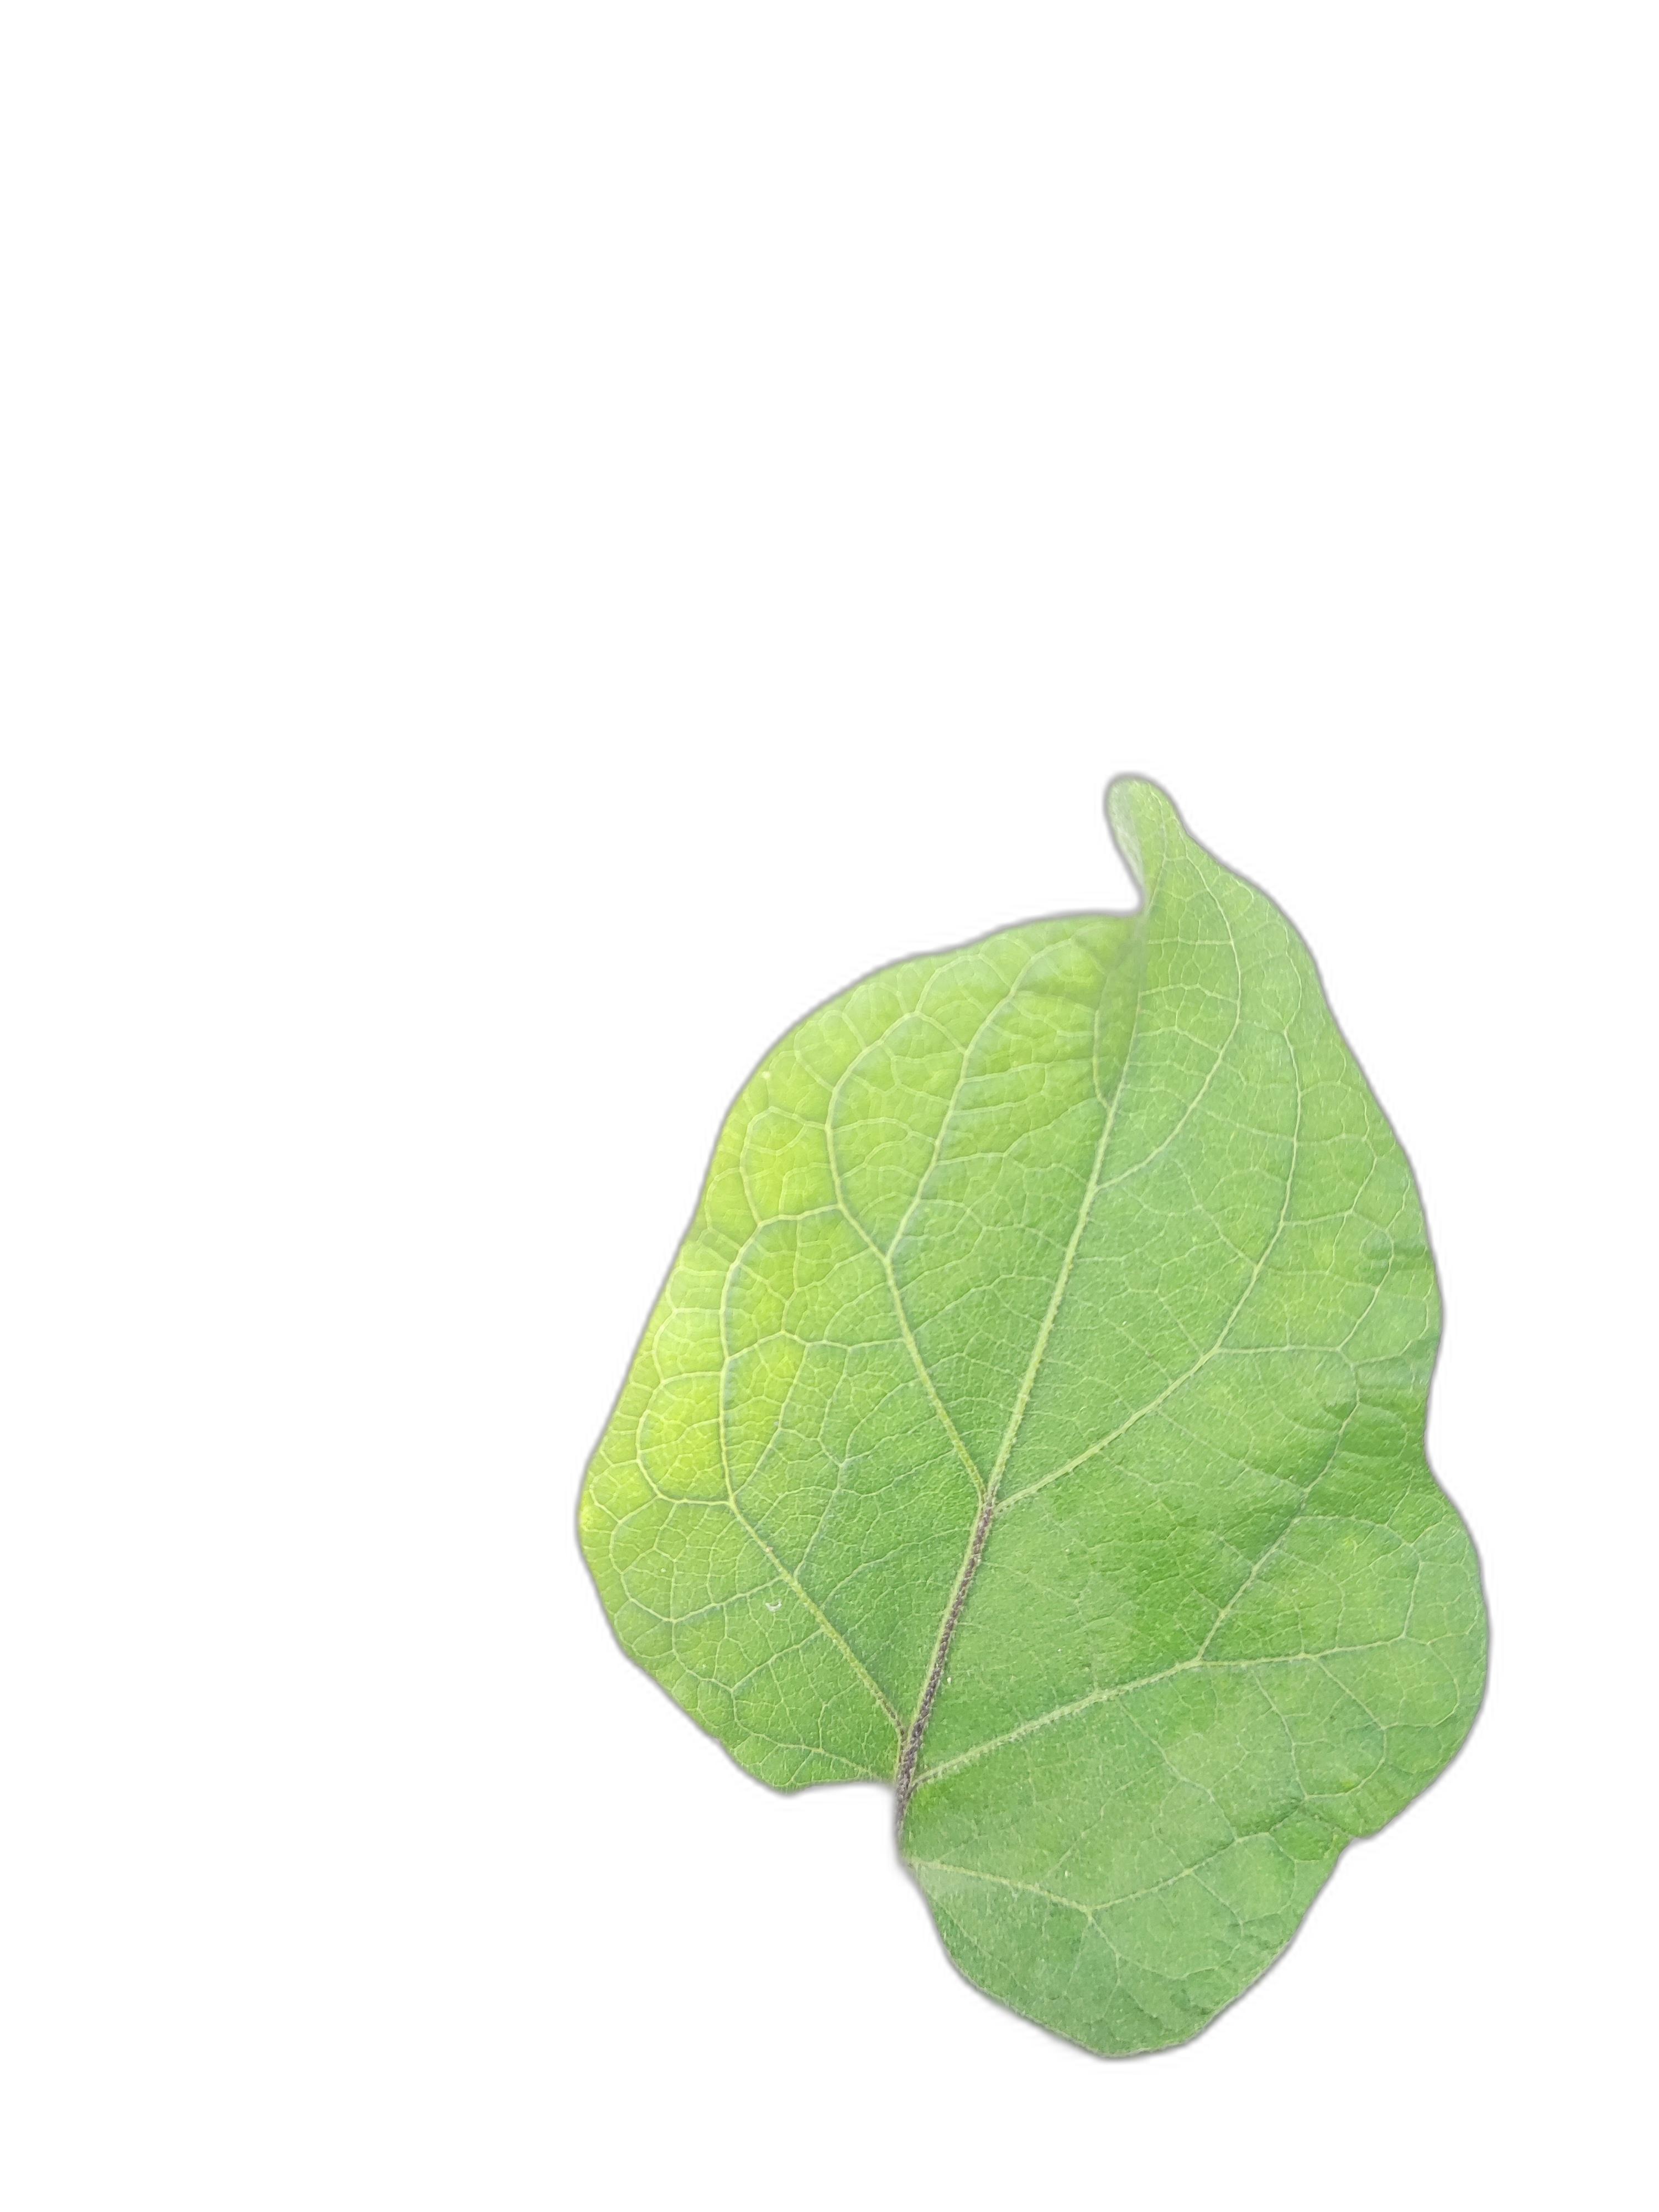
Label: Healthy Leaf